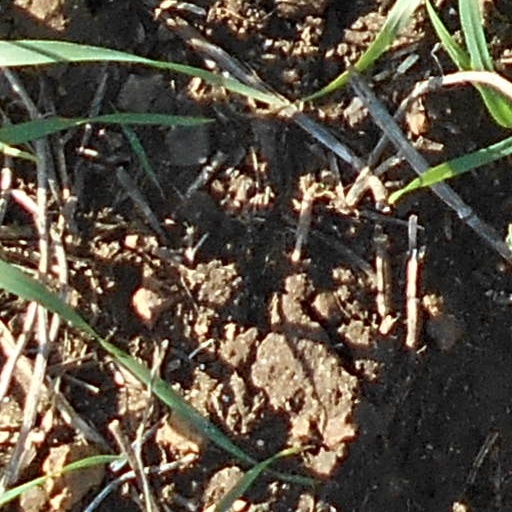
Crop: wheat